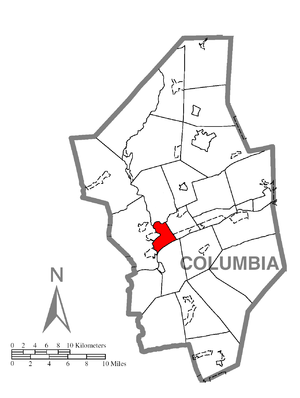
Bloomsburg est une ville des États-Unis, siège du comté de Columbia, dans le Commonwealth de Pennsylvanie.